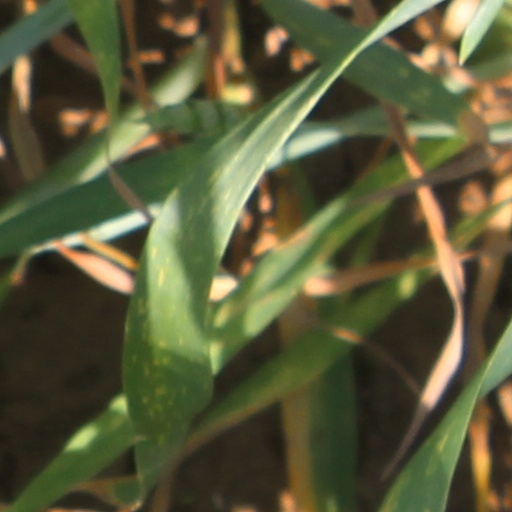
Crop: wheat